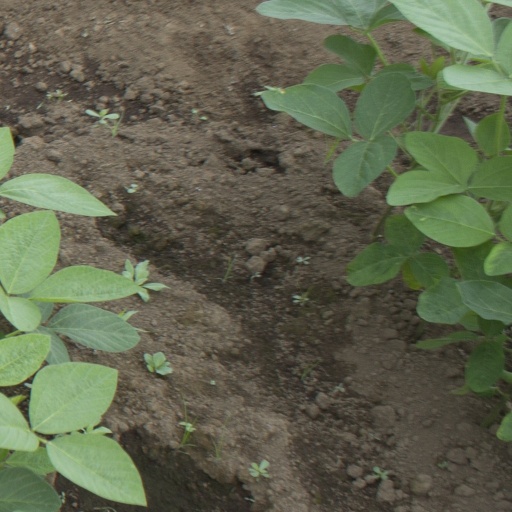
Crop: soybean